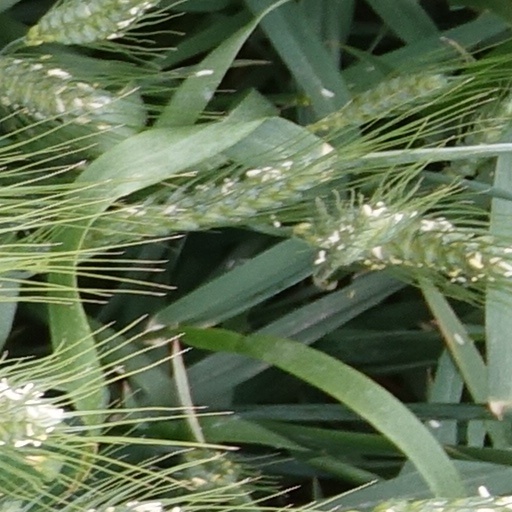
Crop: wheat